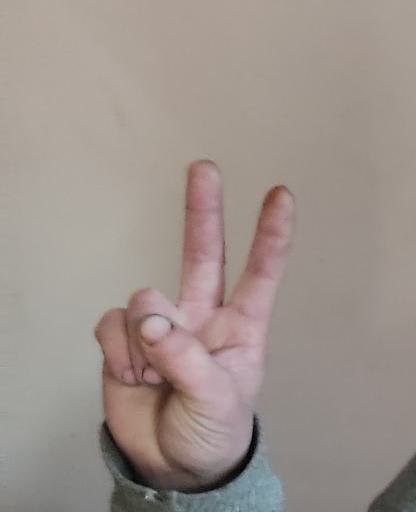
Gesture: peace